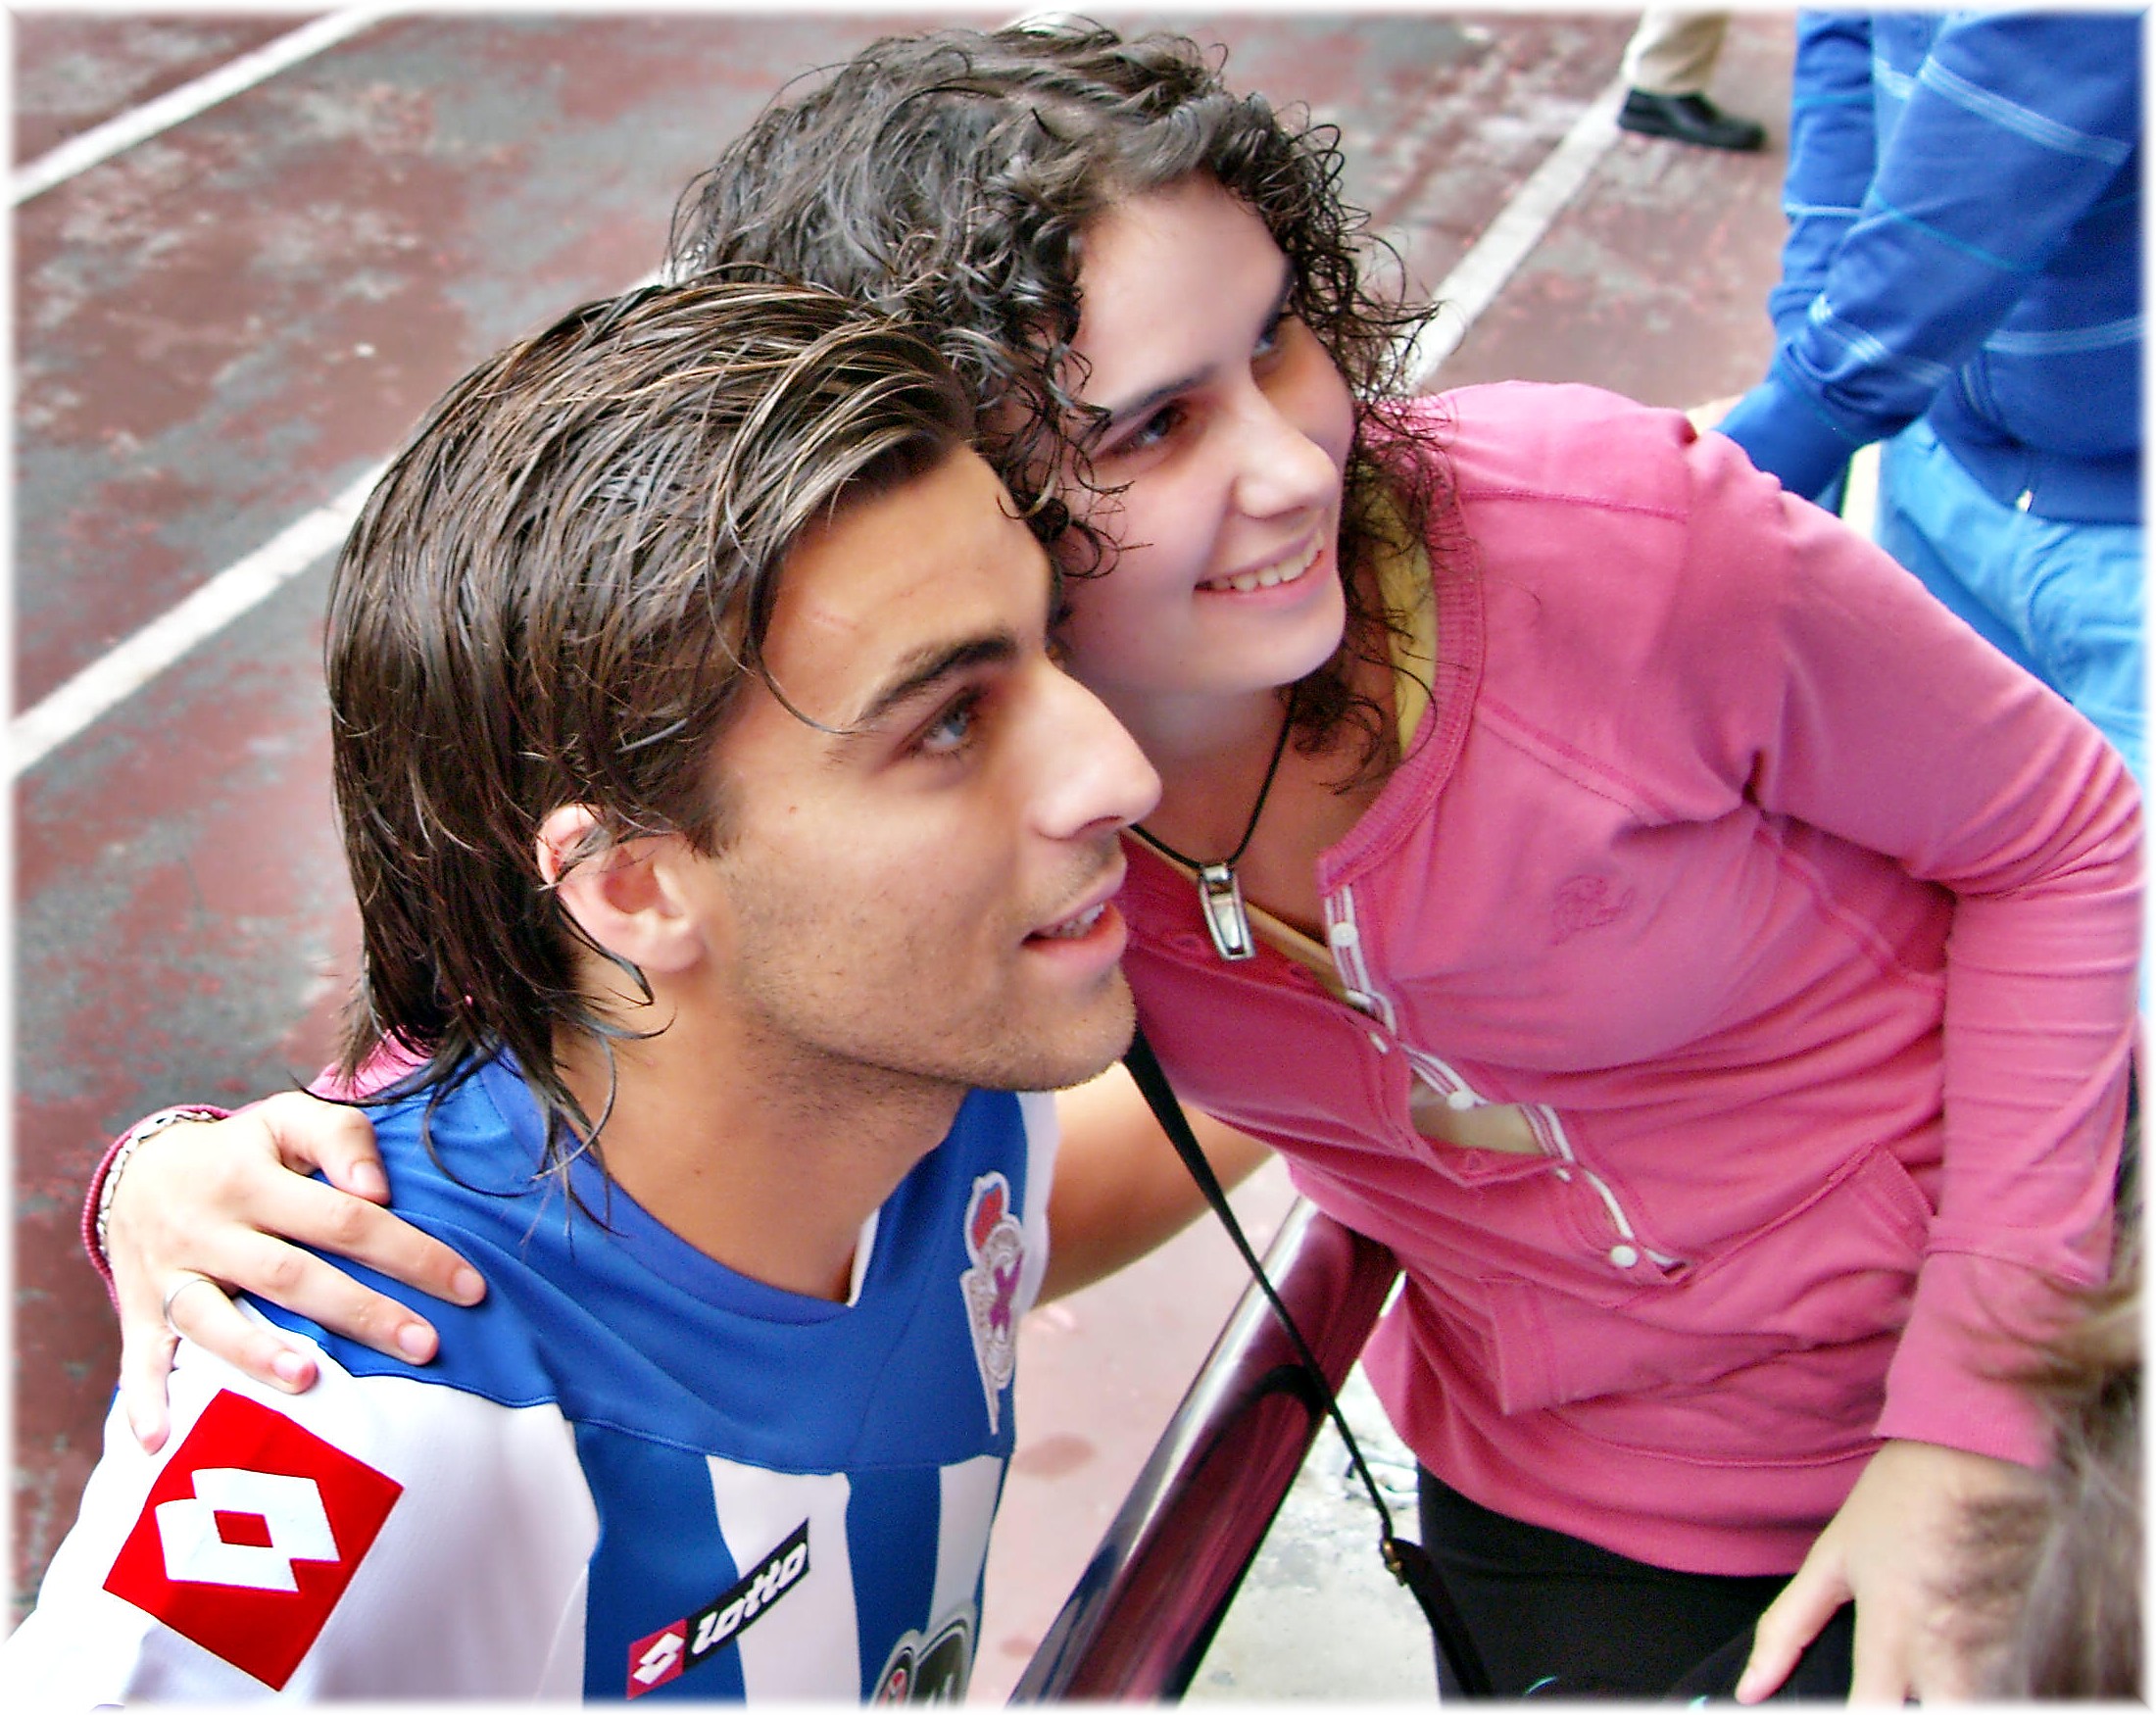
people, sport, europe, spain, europa, gente, futbol, galicia, acorua, lacorua, deporte, espana, thegalaxy, corua, galiza, xente, deportivo, depor, corunna, galice, futbolistas, deportistas, aficcion, interaction, photo shoot